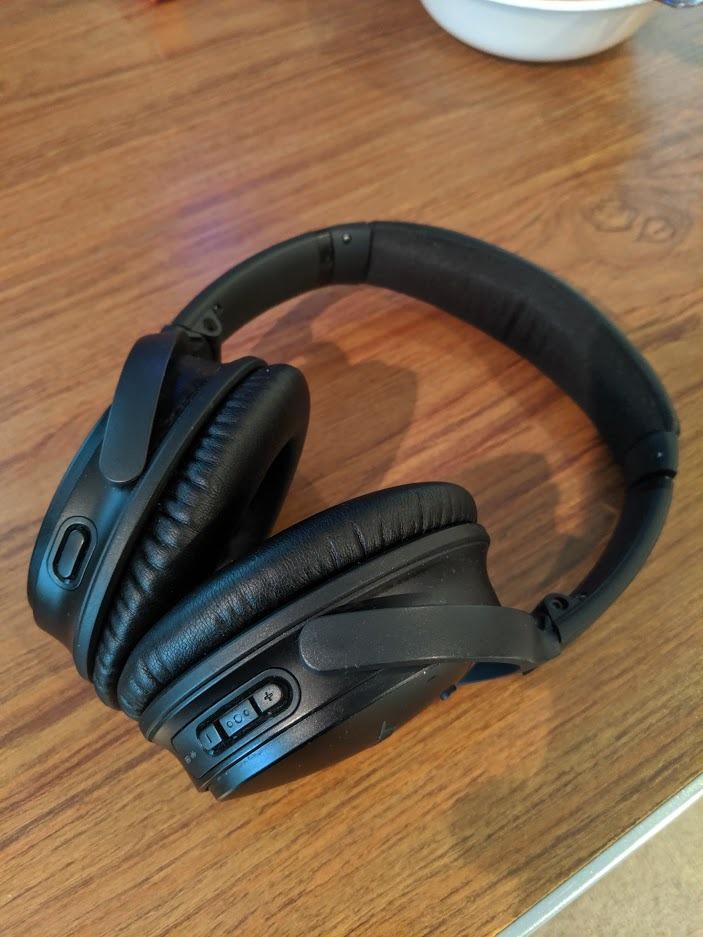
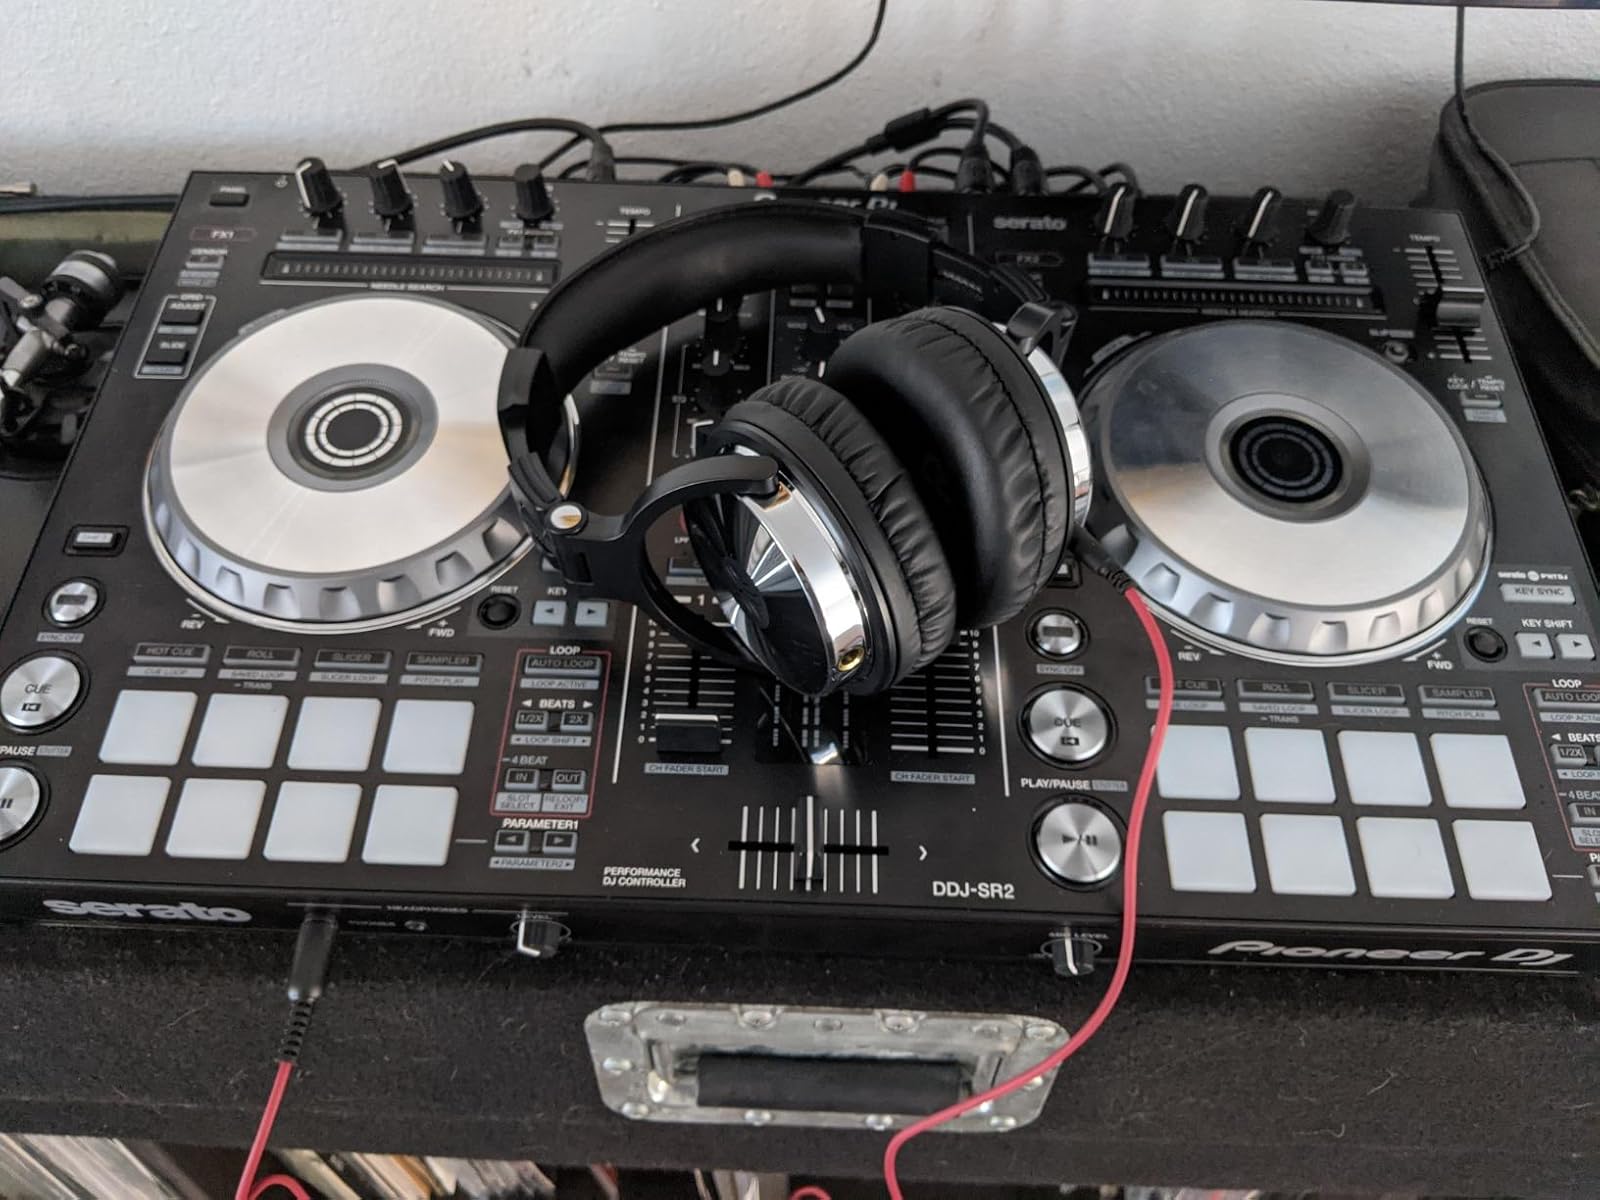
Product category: headphones
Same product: no